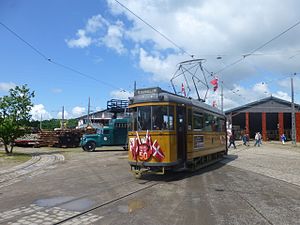
Sporvejsmuseet Skjoldenæsholms historie / 2014-nu: Pladsmanglen løses / Nye vogne og andre begivenheder
ÅS 3 kørte med 40 års jubilæumsskjold i 2018.
Sporvejsmuseet Skjoldenæsholms historie går fra stiftelsen af foreningen Sporvejshistorisk Selskab 8. februar 1965 over indvielsen af museet 26. maj 1978 og frem til i dag. Sporvejshistorisk Selskab blev stiftet på et tidspunkt, hvor sporvognene i København var ved at blive erstattet af busser. Man besluttede derfor at bevare nogle af de gamle sporvogne, mens tid var. Efterfølgende kom der også sporvogne fra Odense og Aarhus til samt busser og trolleybusser. Imens ledtes efter et sted til en museumssporvej, hvilket lykkedes da man fik kontakt med godset Skjoldenæsholm på Midtsjælland i 1972. Her blev der til at begynde med anlagt en remise og en metersporet strækning til sporvogne fra Aarhus.